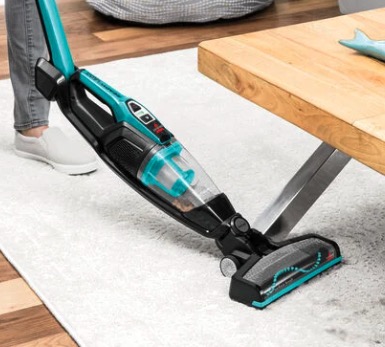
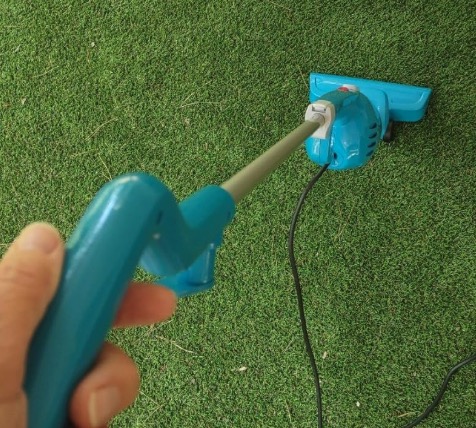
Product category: items_vacuum
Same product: no